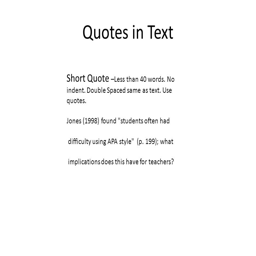
quotes in organisation sector -- words .